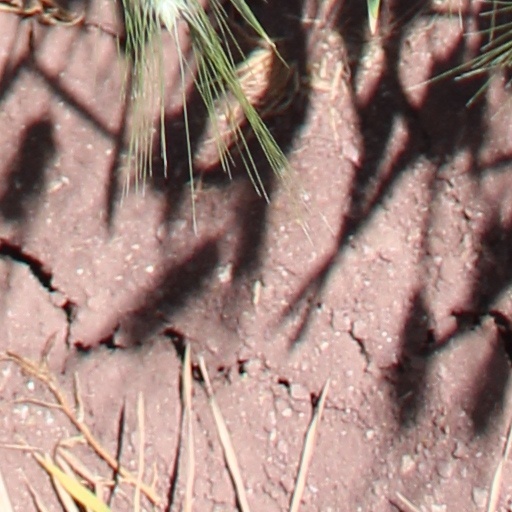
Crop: wheat